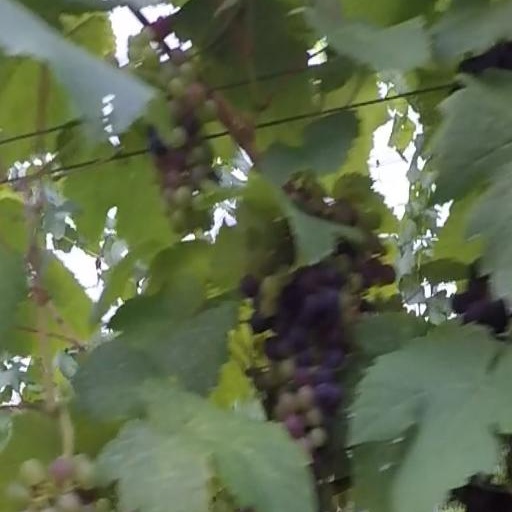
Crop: grape